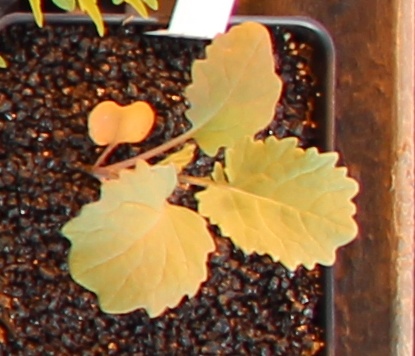
Label: Canola